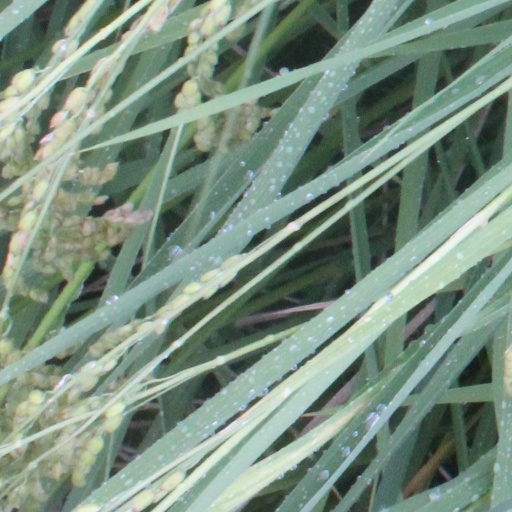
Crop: rice